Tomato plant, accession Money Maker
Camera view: tilt-top (135 deg); turntable rotation: 150 degrees
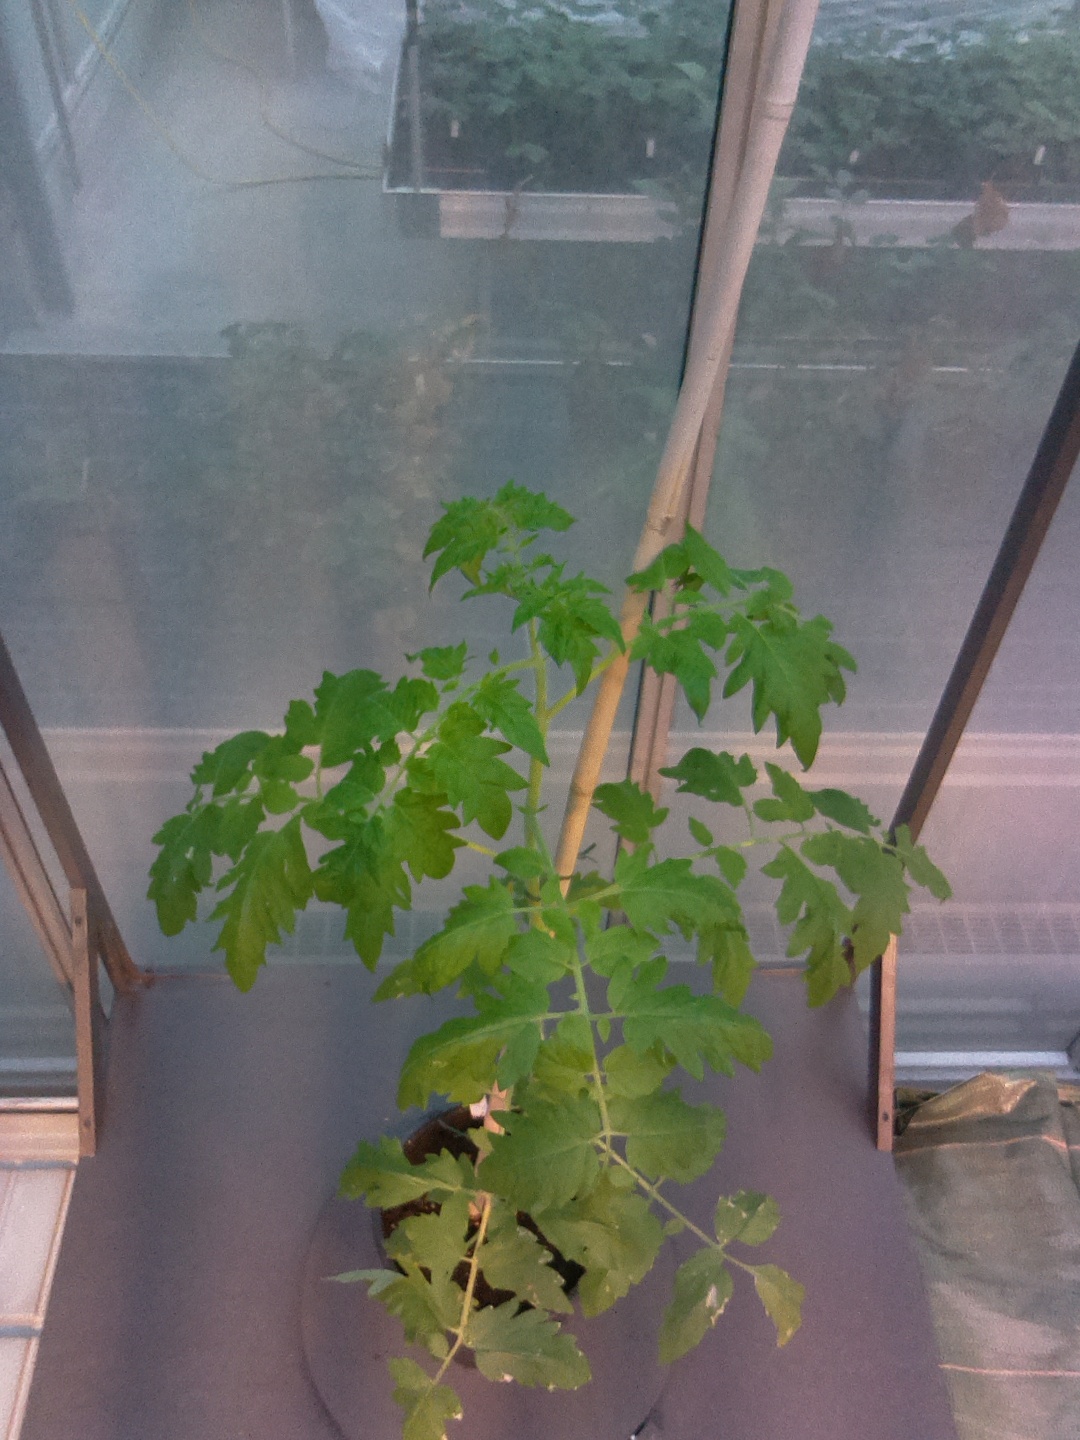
BBCH growth stage 54: 4 inflorescences visible